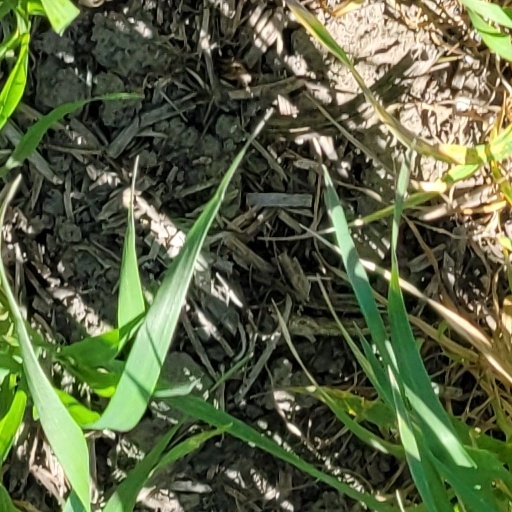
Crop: wheat